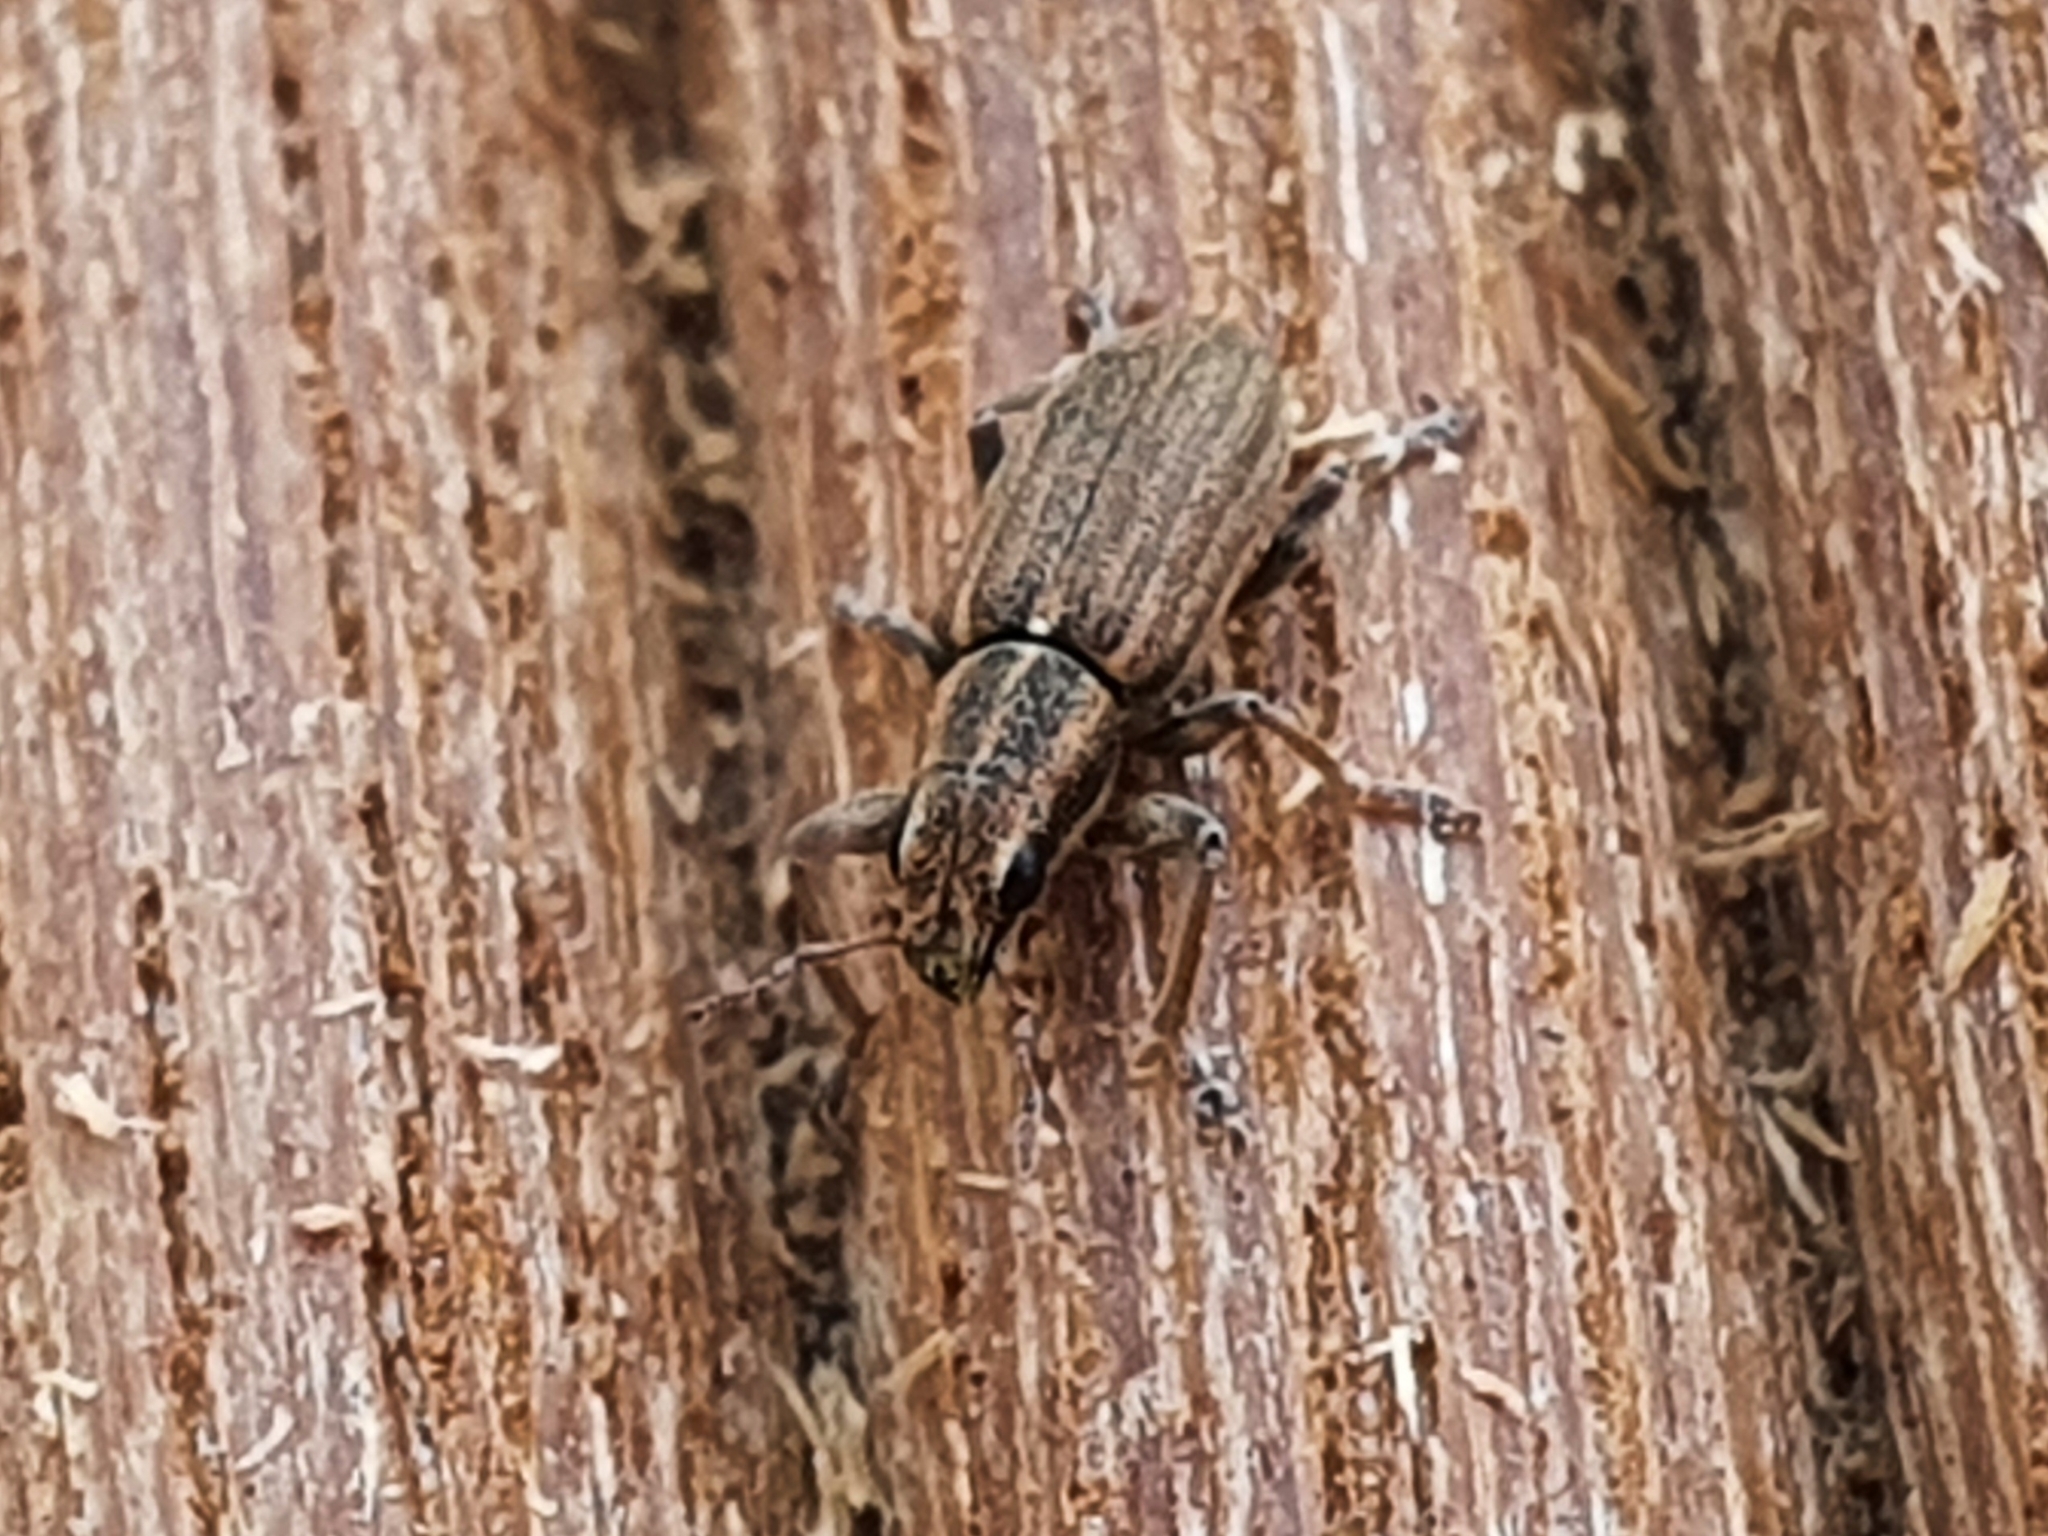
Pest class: pea_leaf_weevil